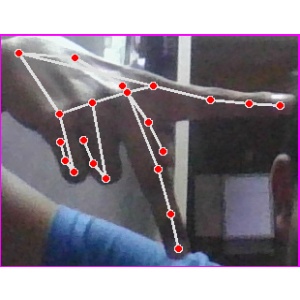
अक्षर: प